Niagara (The Office)

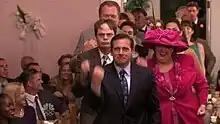
Michael leads the office in the JK Wedding Entrance Dance

"Niagara" is a two-part episode of the sixth season of the American comedy series "The Office". It is the 4th and 5th episodes in the season's episode count and the 104th and 105th episode of the series overall. The episode was written by executive producer Greg Daniels and Mindy Kaling, and was directed by Paul Feig. It originally aired on October 8, 2009 on NBC in the United States.